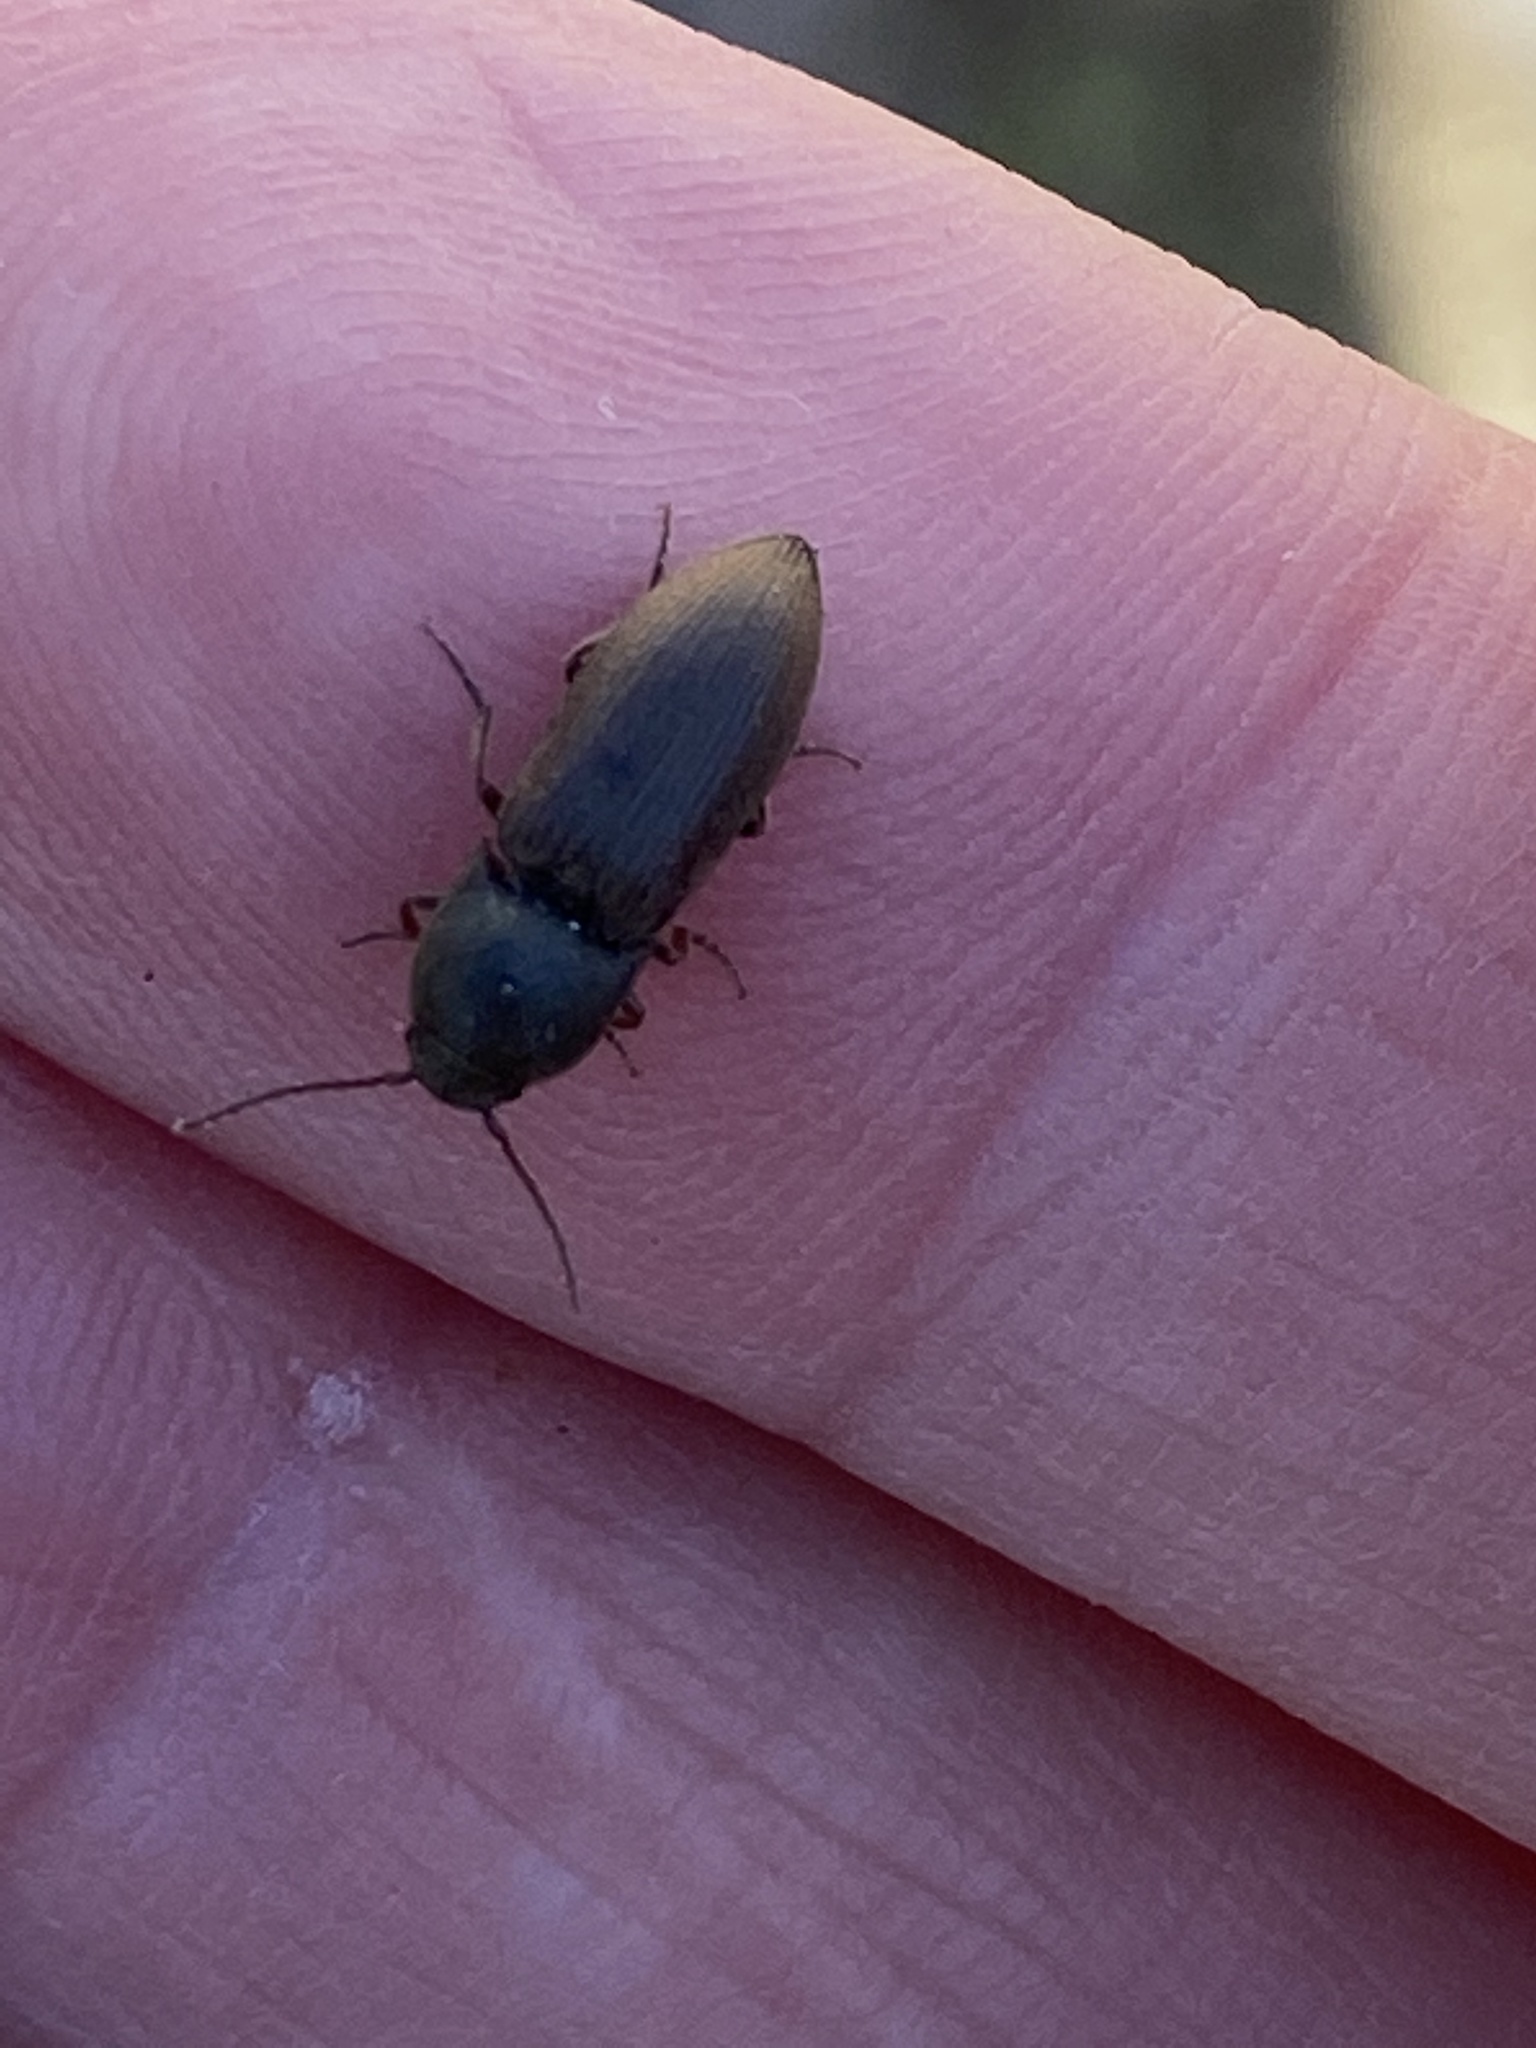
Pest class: clickbeetles_wireworms